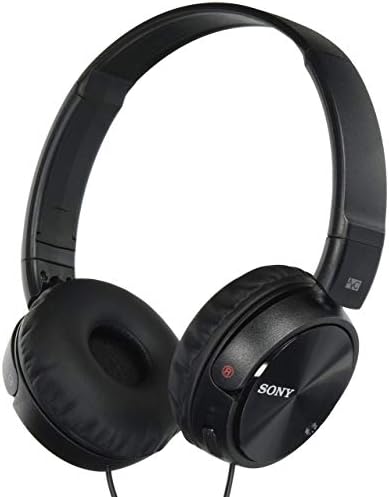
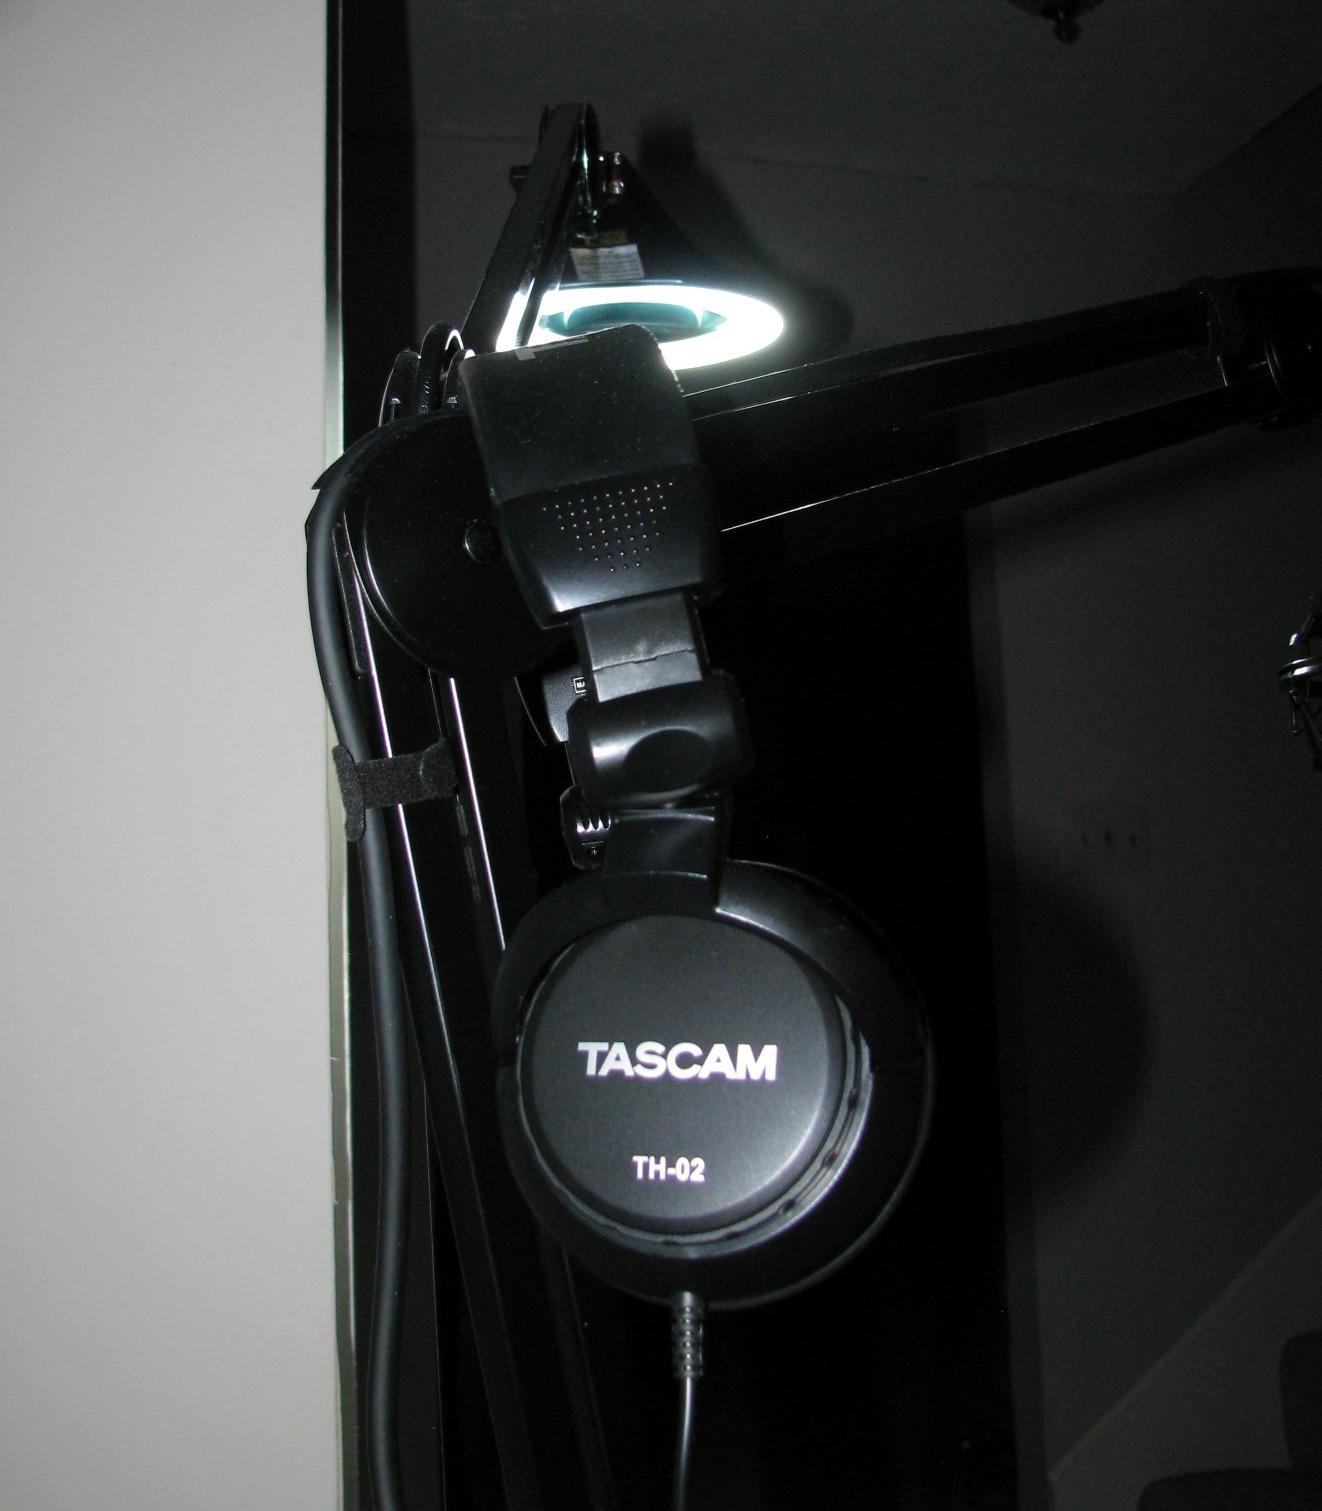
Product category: headphones
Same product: no